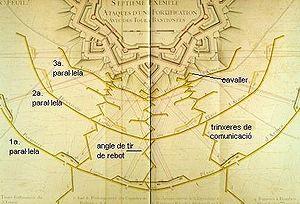
Le siège d'Ath de 1745, se place dans le cadre de la guerre de Succession d'Autriche et des opérations des armées françaises sur le territoire des Pays-Bas autrichiens.